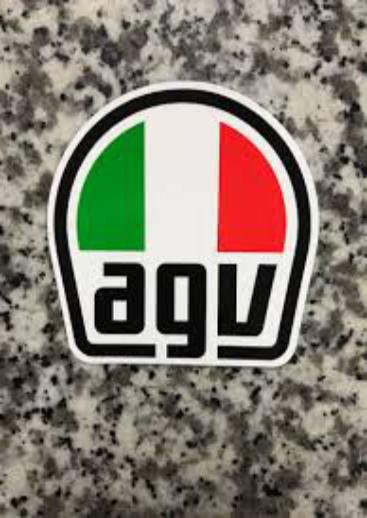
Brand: agv
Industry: Sports